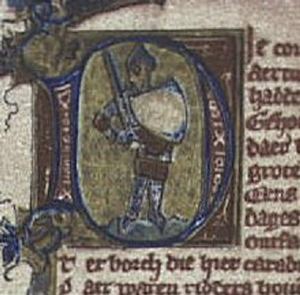
Guillaume Le Clerc de Normandie est un trouvère anglo-normand installé en Angleterre au XIIIᵉ siècle.
Le Roman de Fergus est un roman arthurien d'origine écossaise, écrit au XIIIᵉ siècle par Guillaume le Clerc de Normandie, en anglo-normand. Le roman raconte l'histoire de Fergus, fils de Soumilloit, un jeune homme d'origine modeste qui devient un redoutable chevalier.